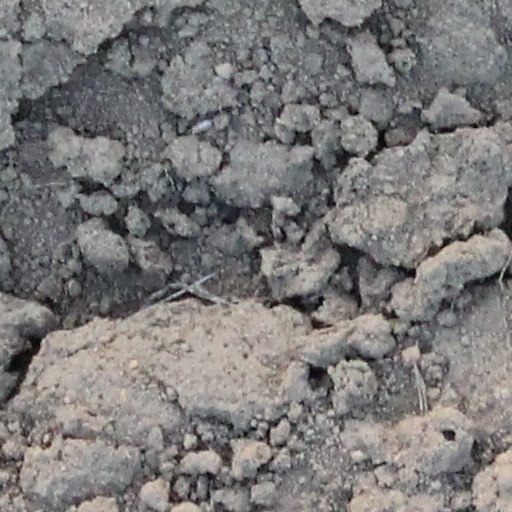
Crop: wheat